Shooting of Jacob Blake

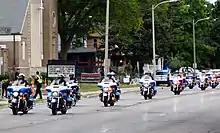
Trump's motorcade in Kenosha

Riots followed, leading Kenosha County to declare a state of emergency overnight on August 24 after police vehicles were damaged, a dump truck set on fire, and the local courthouse vandalized. An officer was knocked down with a brick, and tear gas was deployed. Police urged 24-hour businesses to consider closing because of numerous calls about armed robberies and shots being fired, and the Wisconsin National Guard was deployed to maintain public safety. Up to 200 members were to be deployed. On August 24, the rioters set fires and looted businesses for a second night. On August 25, the riots and fires continued throughout Kenosha, and civilians armed with guns patrolled parts of the city.